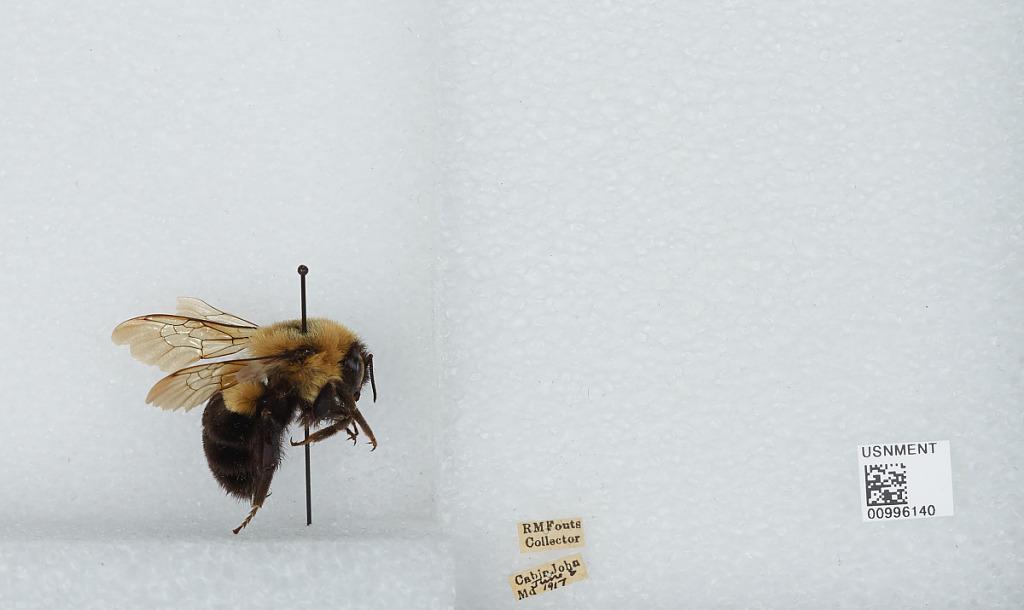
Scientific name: Bombus (Pyrobombus) impatiens Cresson
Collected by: R. Fouts
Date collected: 1917-6-8
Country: United States
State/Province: Maryland
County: Montgomery
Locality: Cabin John
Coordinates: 38.975, -77.1592